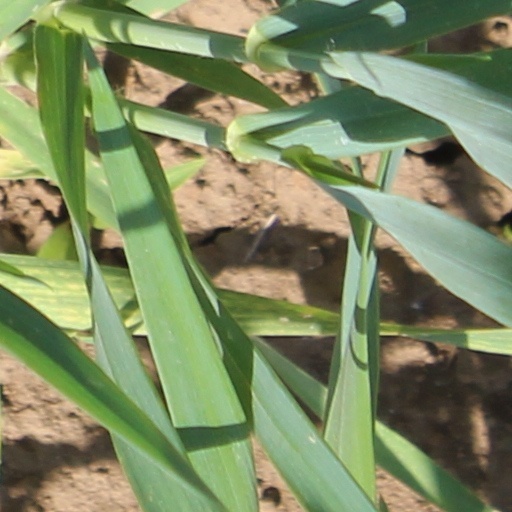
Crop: wheat